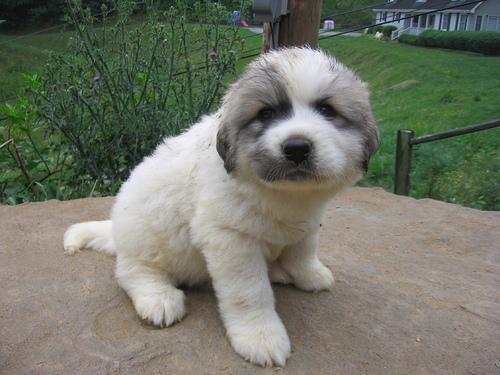
Great_Pyrenees